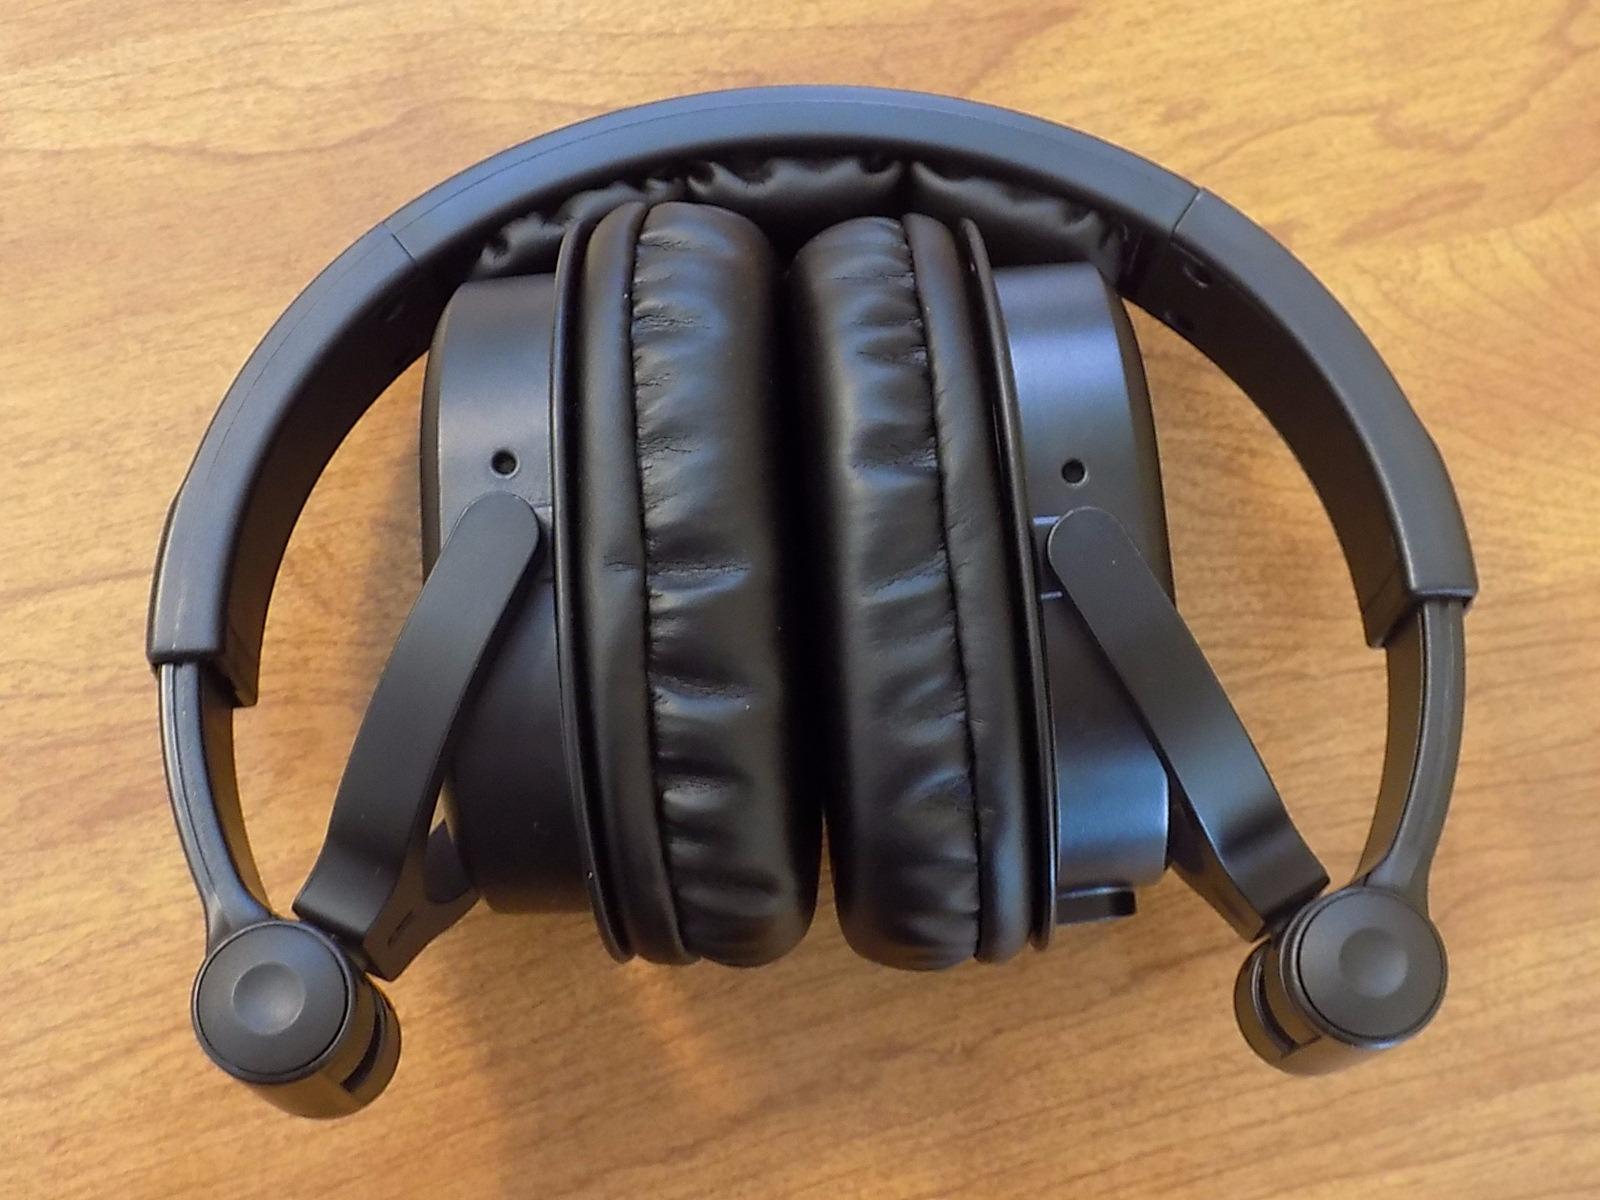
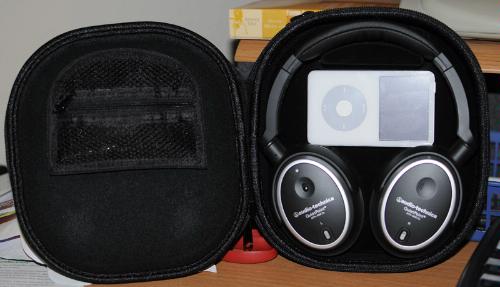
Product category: headphones
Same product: no